Beitunia

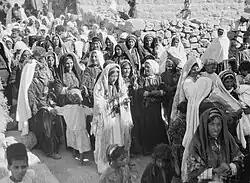
Wedding procession, between 1934 and 1939

In the 1922 census of Palestine conducted by the British Mandate authorities, Beitunia had a population of 948 Muslim, increasing in the 1931 census to 1,213, still all Muslim, in 277 houses.